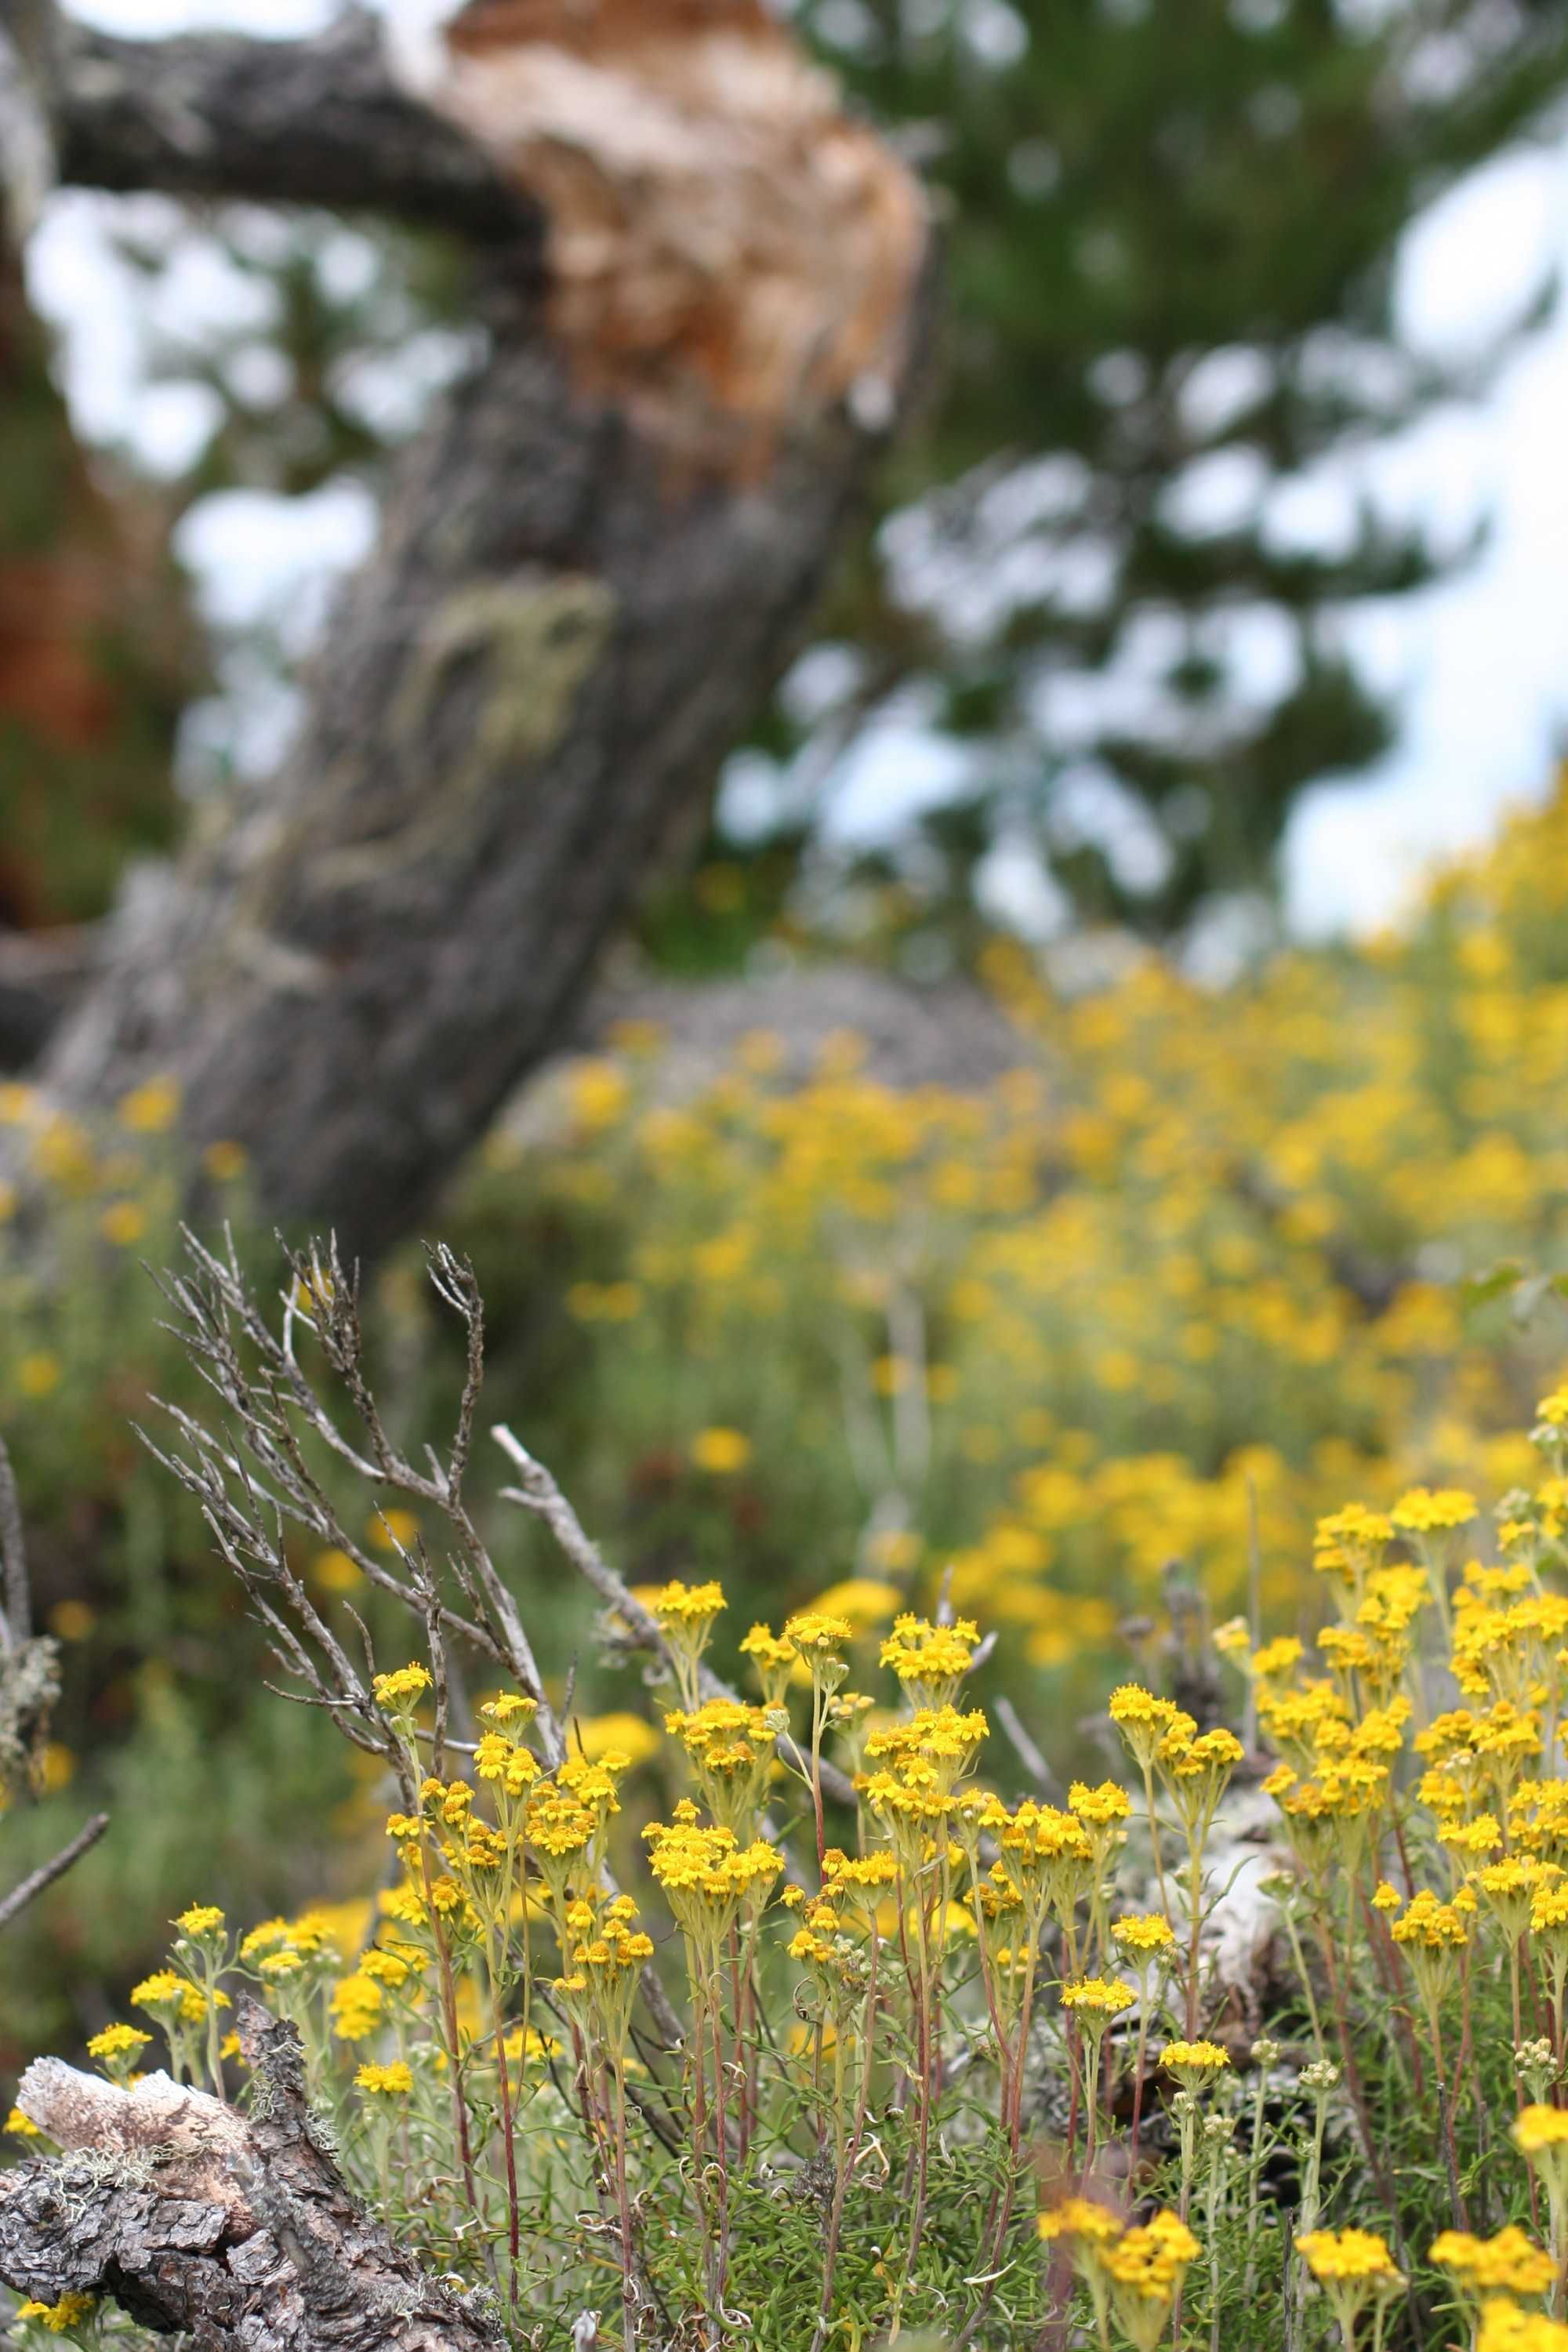
tree, nature, grass, branch, plant, meadow, sunlight, leaf, flower, autumn, botany, yellow, garden, flora, season, wildflower, woodland, monterey, nmc2009, pointlobos, flowering plant, land plant